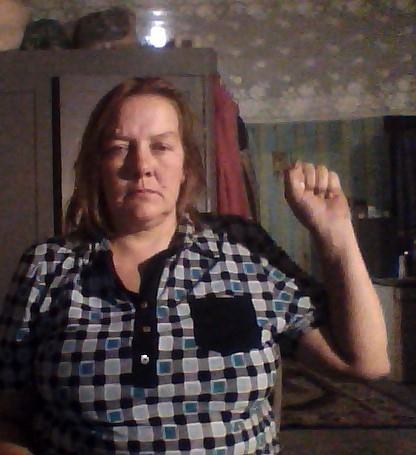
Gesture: fist